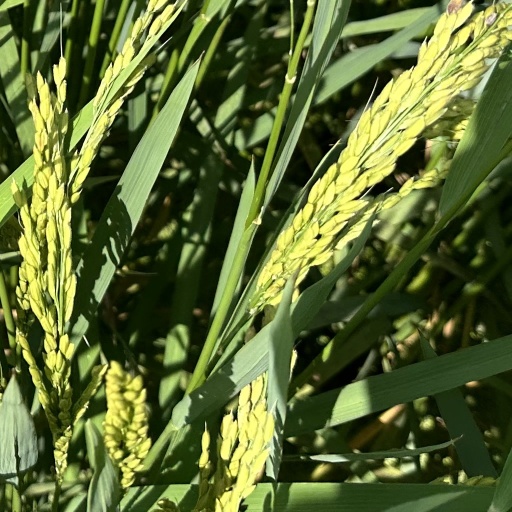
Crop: rice